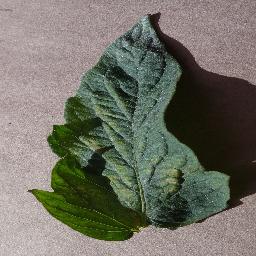
Label: Tomato___Spider_mites Two-spotted_spider_mite